Mary Immaculate Church, Annerley

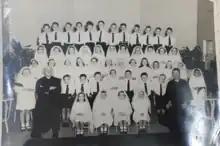
Holy Communion Class of 1951

The church was completed and blessed by Archbishop Duhig during a High Mass on Sunday, 1 May 1932. Archbishop Duhig dedicated the church to Mary Immaculate stating: